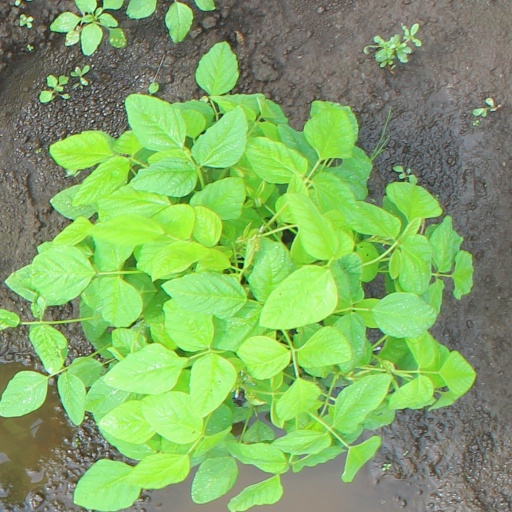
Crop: soybean